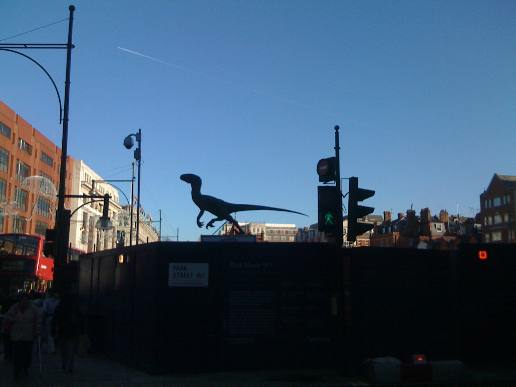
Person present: No